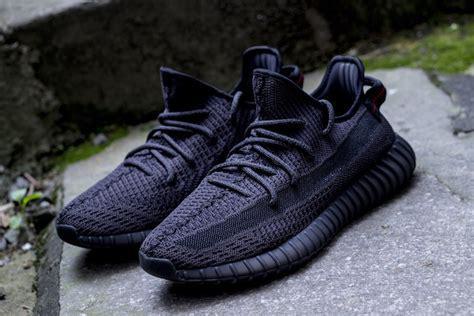
Brand: Adidas
Model: 350